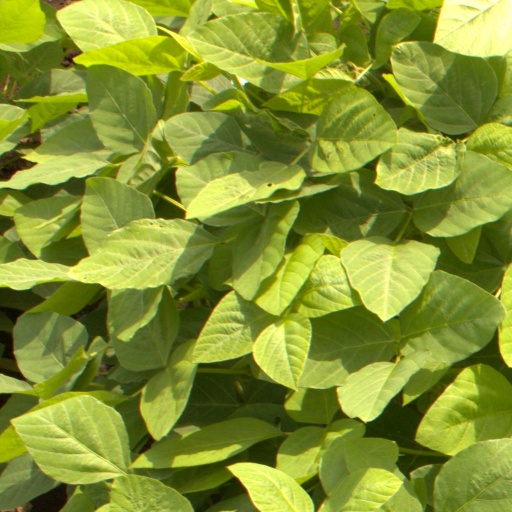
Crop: soybean